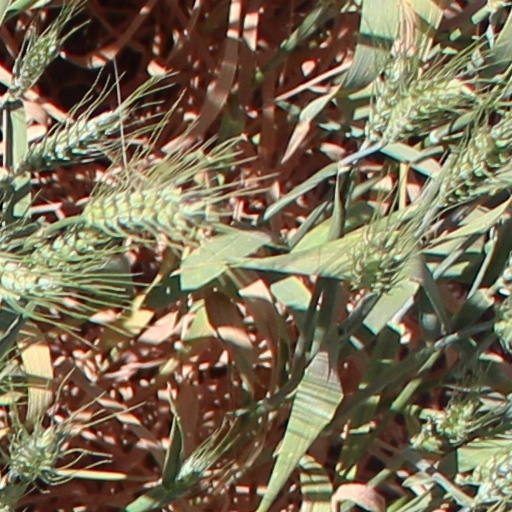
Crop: wheat